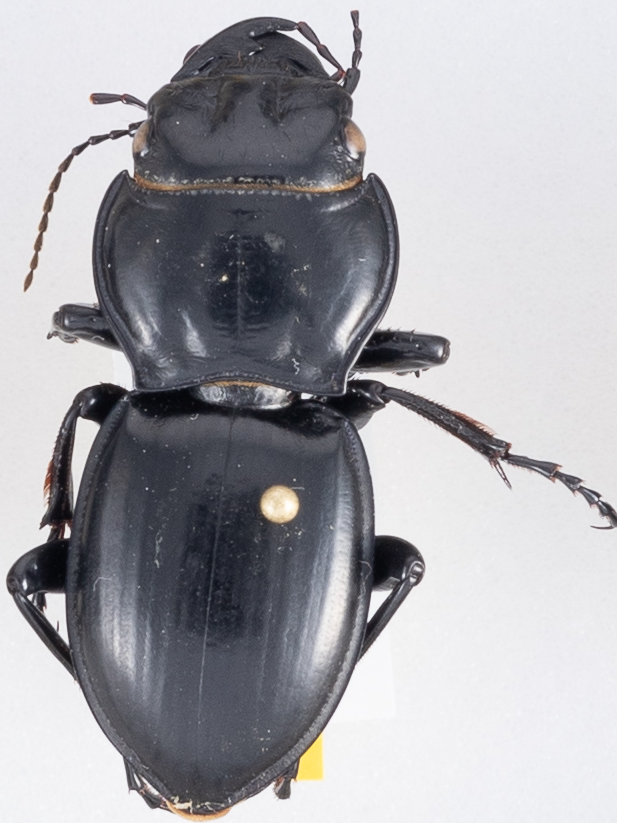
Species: Pasimachus californicus
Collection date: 2019-07-15
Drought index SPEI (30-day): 1.69
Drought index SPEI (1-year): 2.01
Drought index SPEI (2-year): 0.728